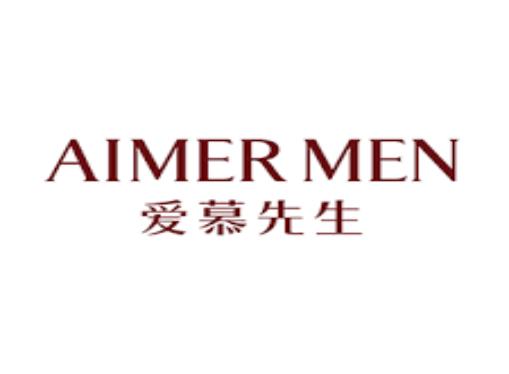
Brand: AIMER
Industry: Clothes